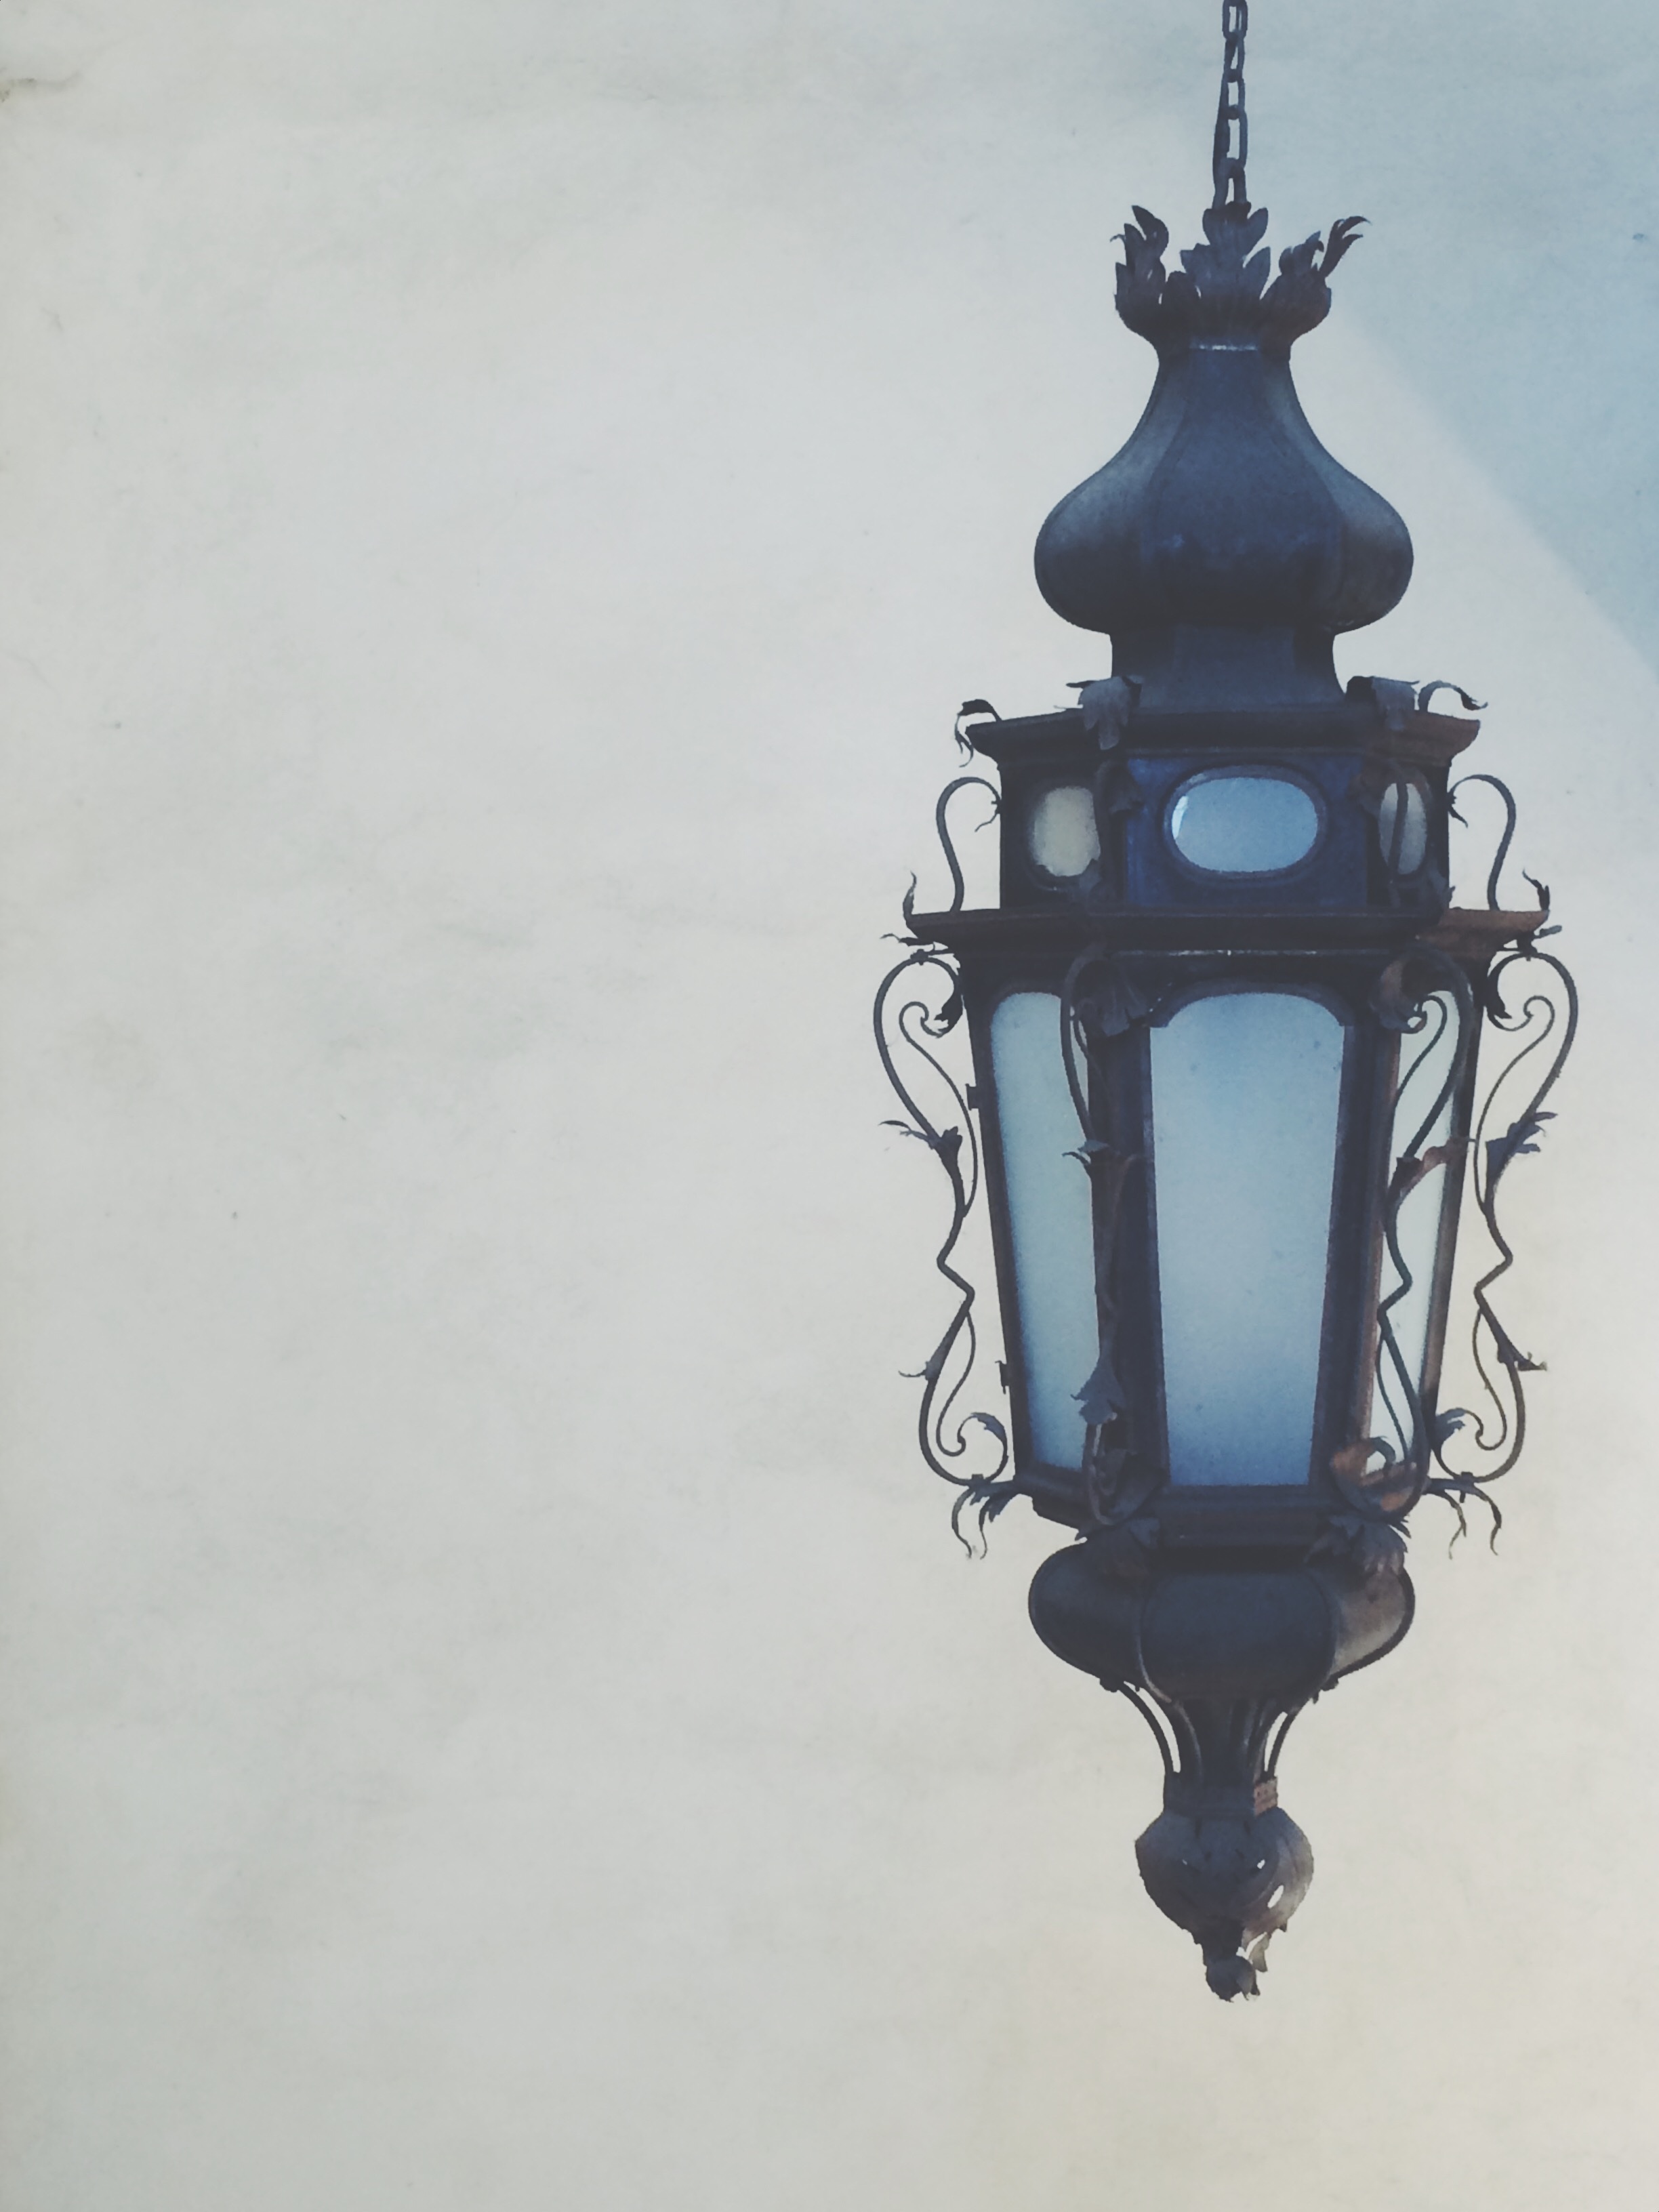
light, white, blue, street light, lamp, lighting, light fixture